The Thing (video game)

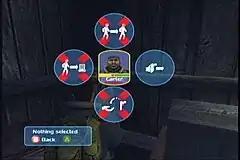
The trust system in "The Thing". In this screenshot, Carter does not trust Blake, and will not follow him (top), perform an action for him (left) or give him a weapon (bottom). The only option available to the player is to give Carter a weapon (right). Upon doing so, Carter will trust Blake, and the other options will become available.

Speaking in 2014, Latham reiterated Wanat's claims that the fear/trust and infection systems came from a desire to reproduce a strong element from the film;